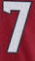
Number: 7